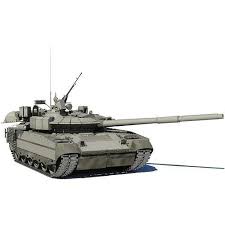
Label: Tank